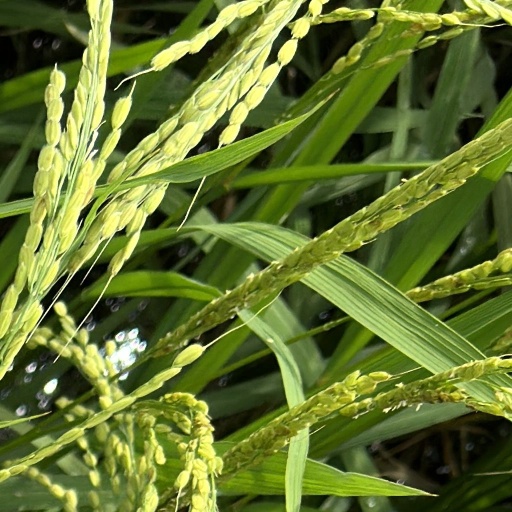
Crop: rice